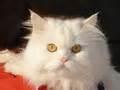
cat